Perry Anderson

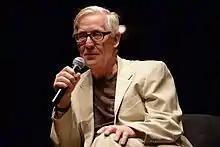
Anderson in 2012

Francis Rory Peregrine "Perry" Anderson (born 11 September 1938) is a British intellectual, political philosopher, historian and essayist. His work ranges across historical sociology, intellectual history, and cultural analysis. What unites Anderson's work is a preoccupation with Western Marxism.